Connecticut Public Transportation Council

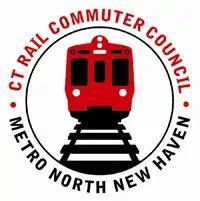
Council seal before the name change

Board meetings are held communities across the state as well as an annual meeting held at Grand Central Terminal in New York City.